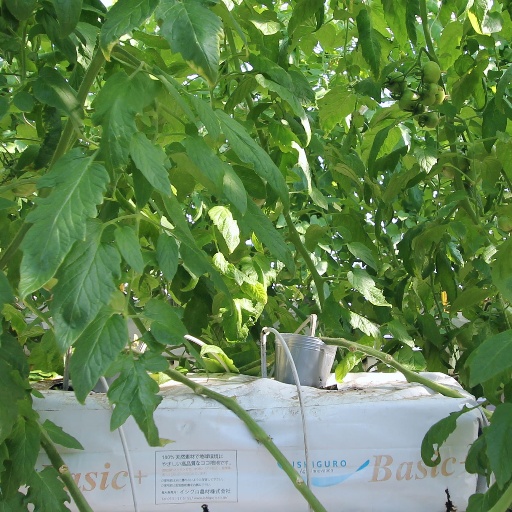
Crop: tomato